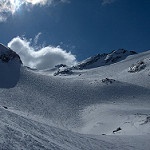
Scene: Outdoor